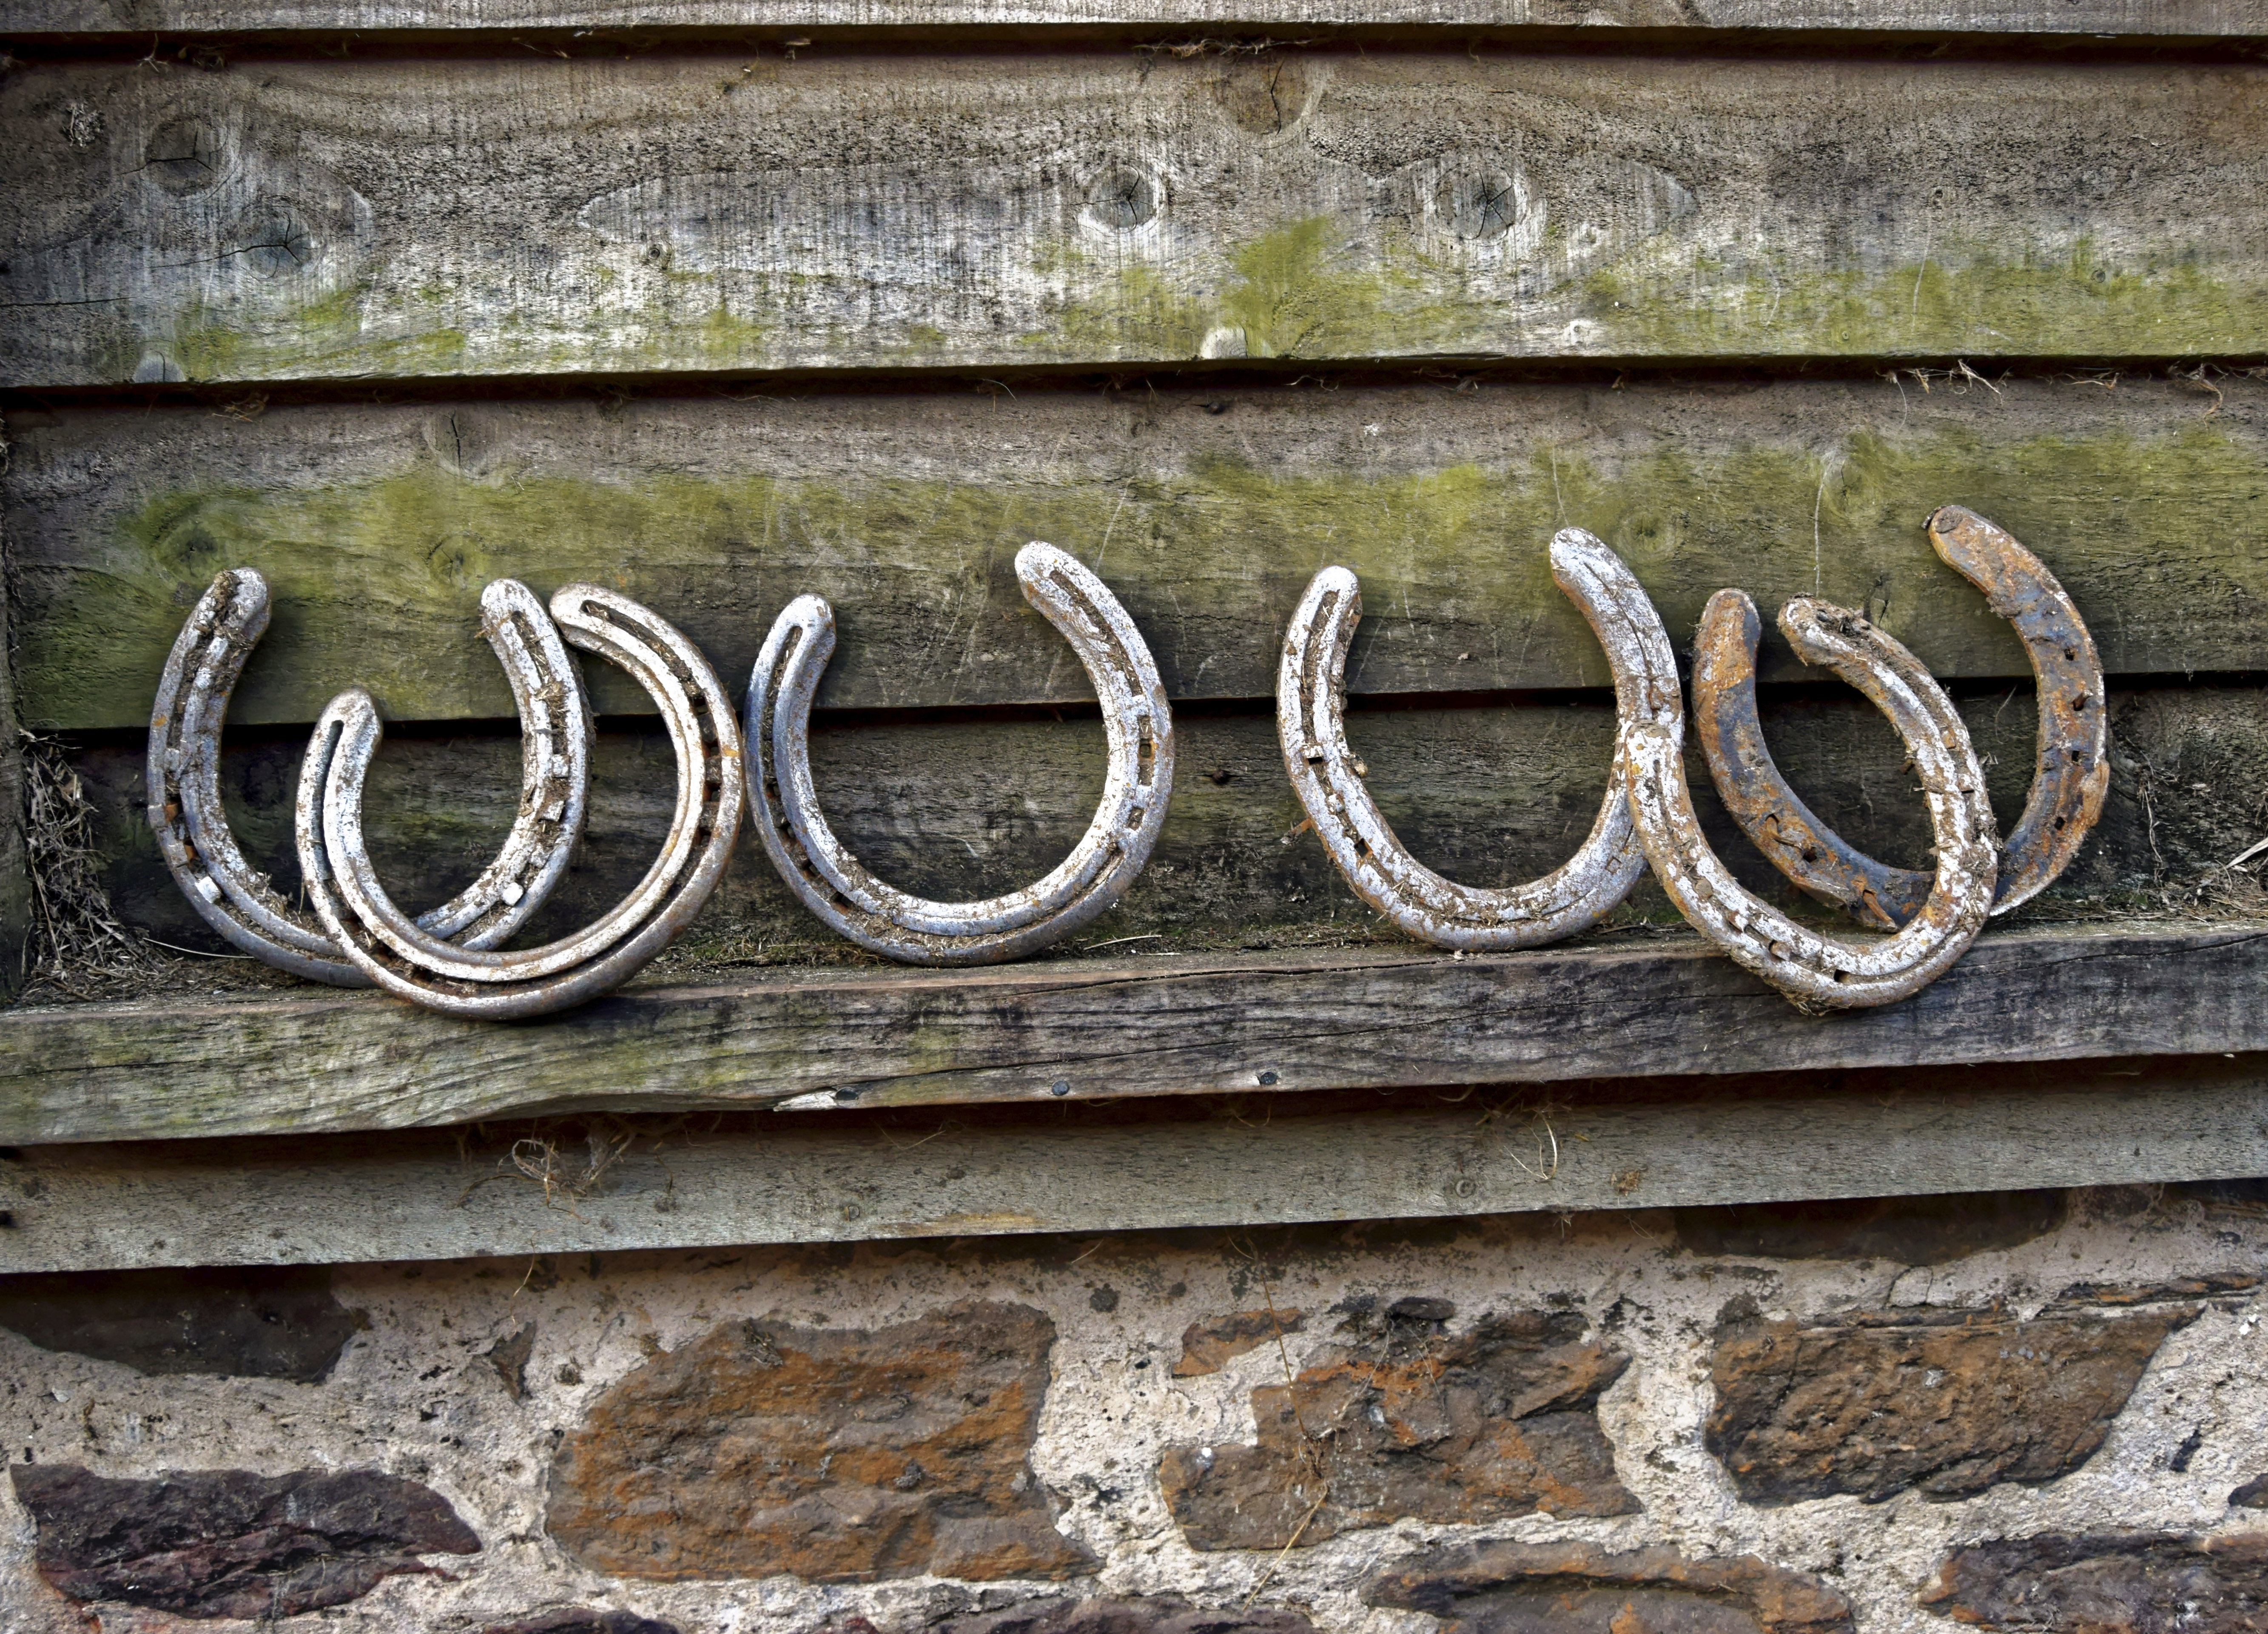
wood, farm, number, old, wall, curve, horse, metal, dirty, worn, rusty, iron, carving, horseshoe, relief, farmyard, luck, ancient history, horse shoes, house numbering